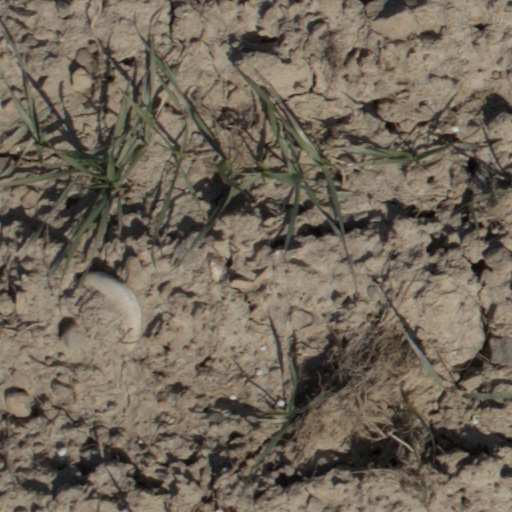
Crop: wheat